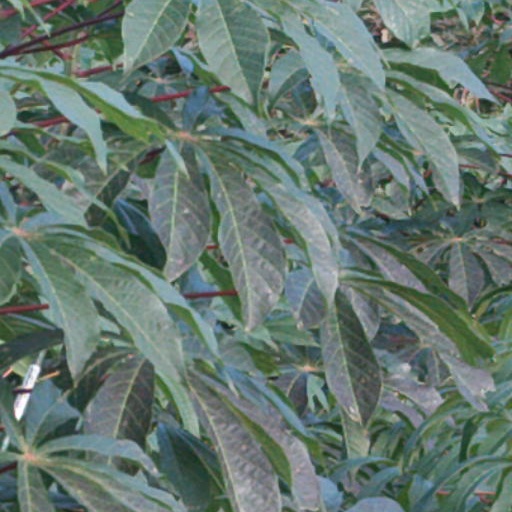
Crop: cassava